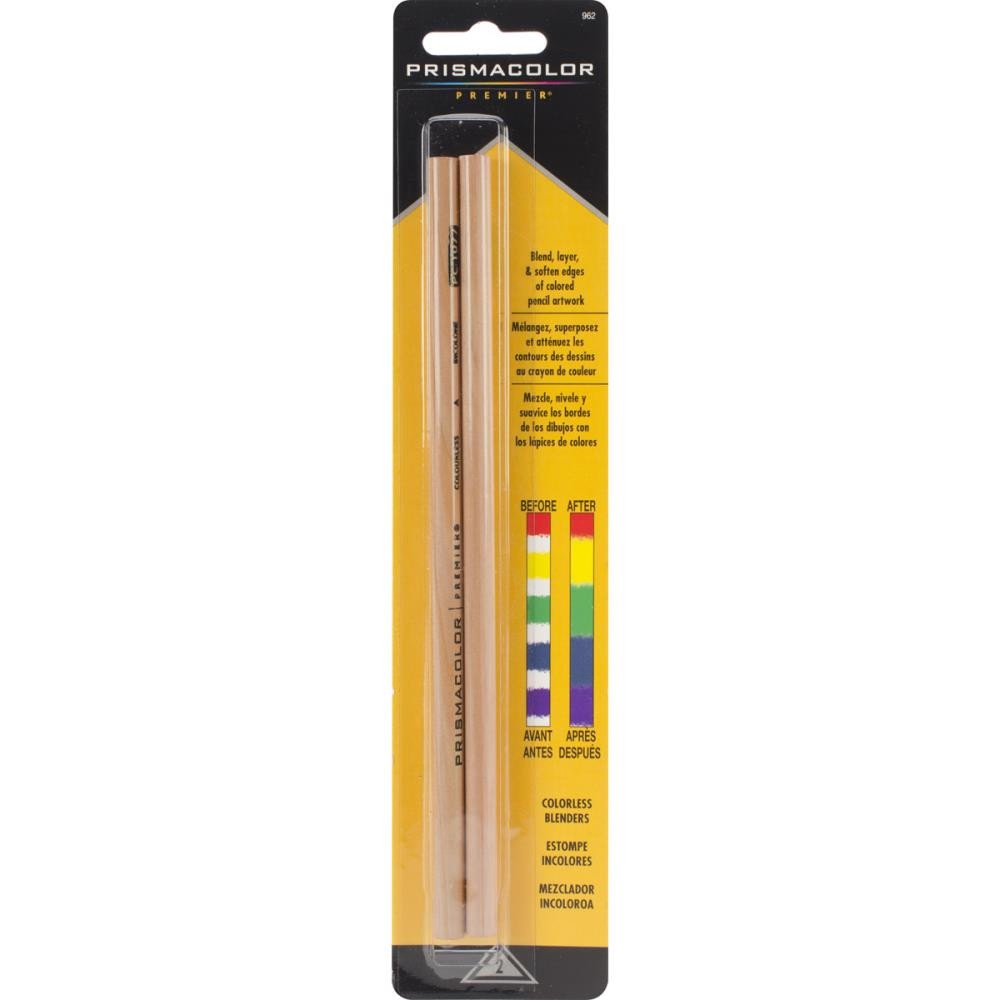
Prismacolor Premier - COLORLESS BLENDERS Pencils 2/Pkg
Prismacolor Premier - COLORLESS BLENDERS Pencils 2/Pkg Blends and softens hard edges in colored pencil artwork. Consists of a clear, clean formula that allows for heavy layering while colors below remain bright.
Brand: Prismacolor by Sanford
Category: Office Supplies > Office Instruments > Writing & Drawing Instruments > Art Charcoals